Sydney Ringer

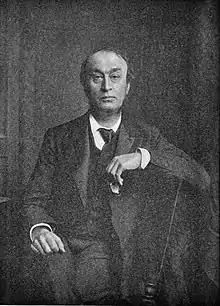

Sydney Ringer FRS (March 1835 – 14 October 1910) was a British clinician, physiologist and pharmacologist, best known for inventing Ringer's solution. He was born in 1835 in Norwich, England and died following a stroke in 1910 in Lastingham, Yorkshire, England. His gravestone and some other records report 1835 for his birth, some census records and other documents suggest 1836, but his baptismal record at St Mary's Baptist Chapel (referred to in Ringer's own will) confirms this was 1835.